Bison and Coyote armoured vehicles

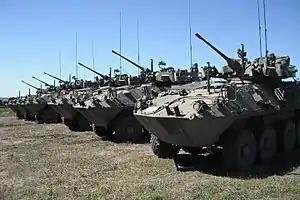
Coyotes from the 12 Régiment blindé du Canada

The LAV II Bison and Coyote are armoured cars, or armoured personnel carriers built by General Dynamics Land Systems Canada for the Canadian Armed Forces.